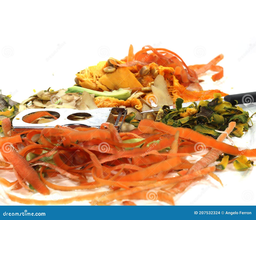
Label: trash